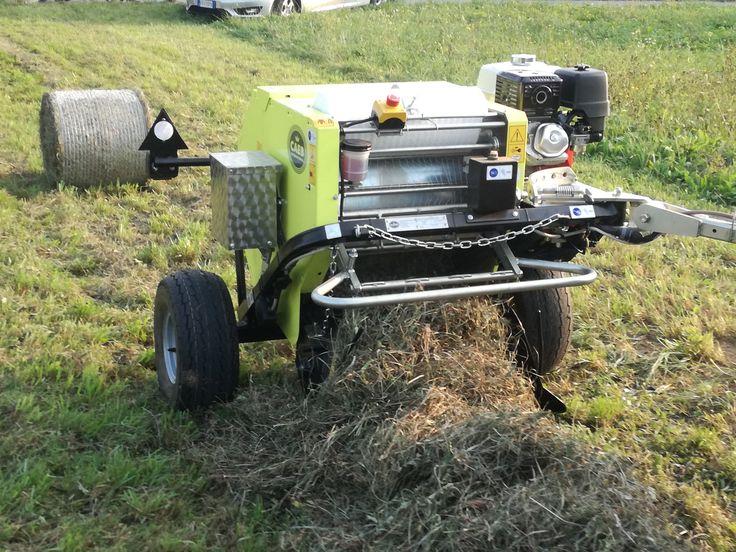
Mashine ya kisasa ya kilimo, inayotumika kukusanya nyasi eneo la shambani. Mashine hii ina rangi ya njano pamoja na magurudumu, sehemu ya mnyororo na inaonekana ikikusanya nyasi zilizoko mbele yake na kuzibana katika umbo la duara. Nyuma ya mashine kuna kifurushi cha nyasi kilichokamilika ambacho kiko tayari kwa kuhifadhiwa au kusafirishwa. Hii ni teknolojia muhimu katika kilimo, kwa ajili ya kuhifadhi chakula cha mifugo kwa ajili ya msimu.